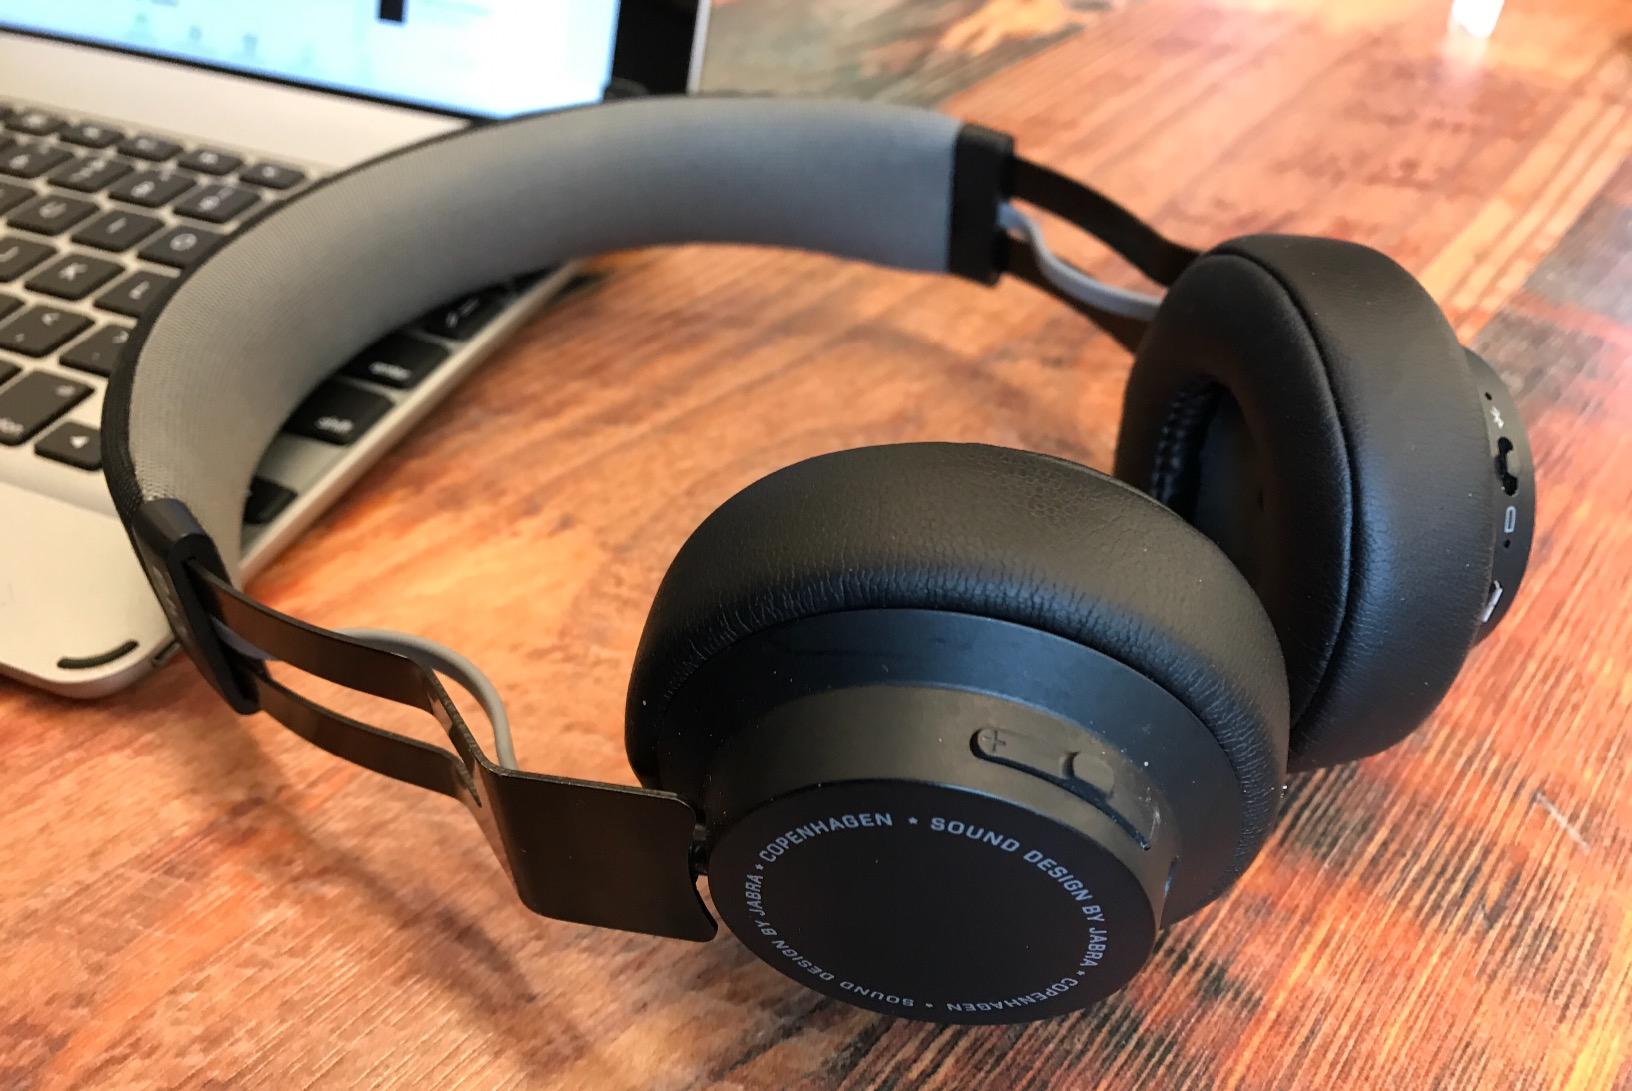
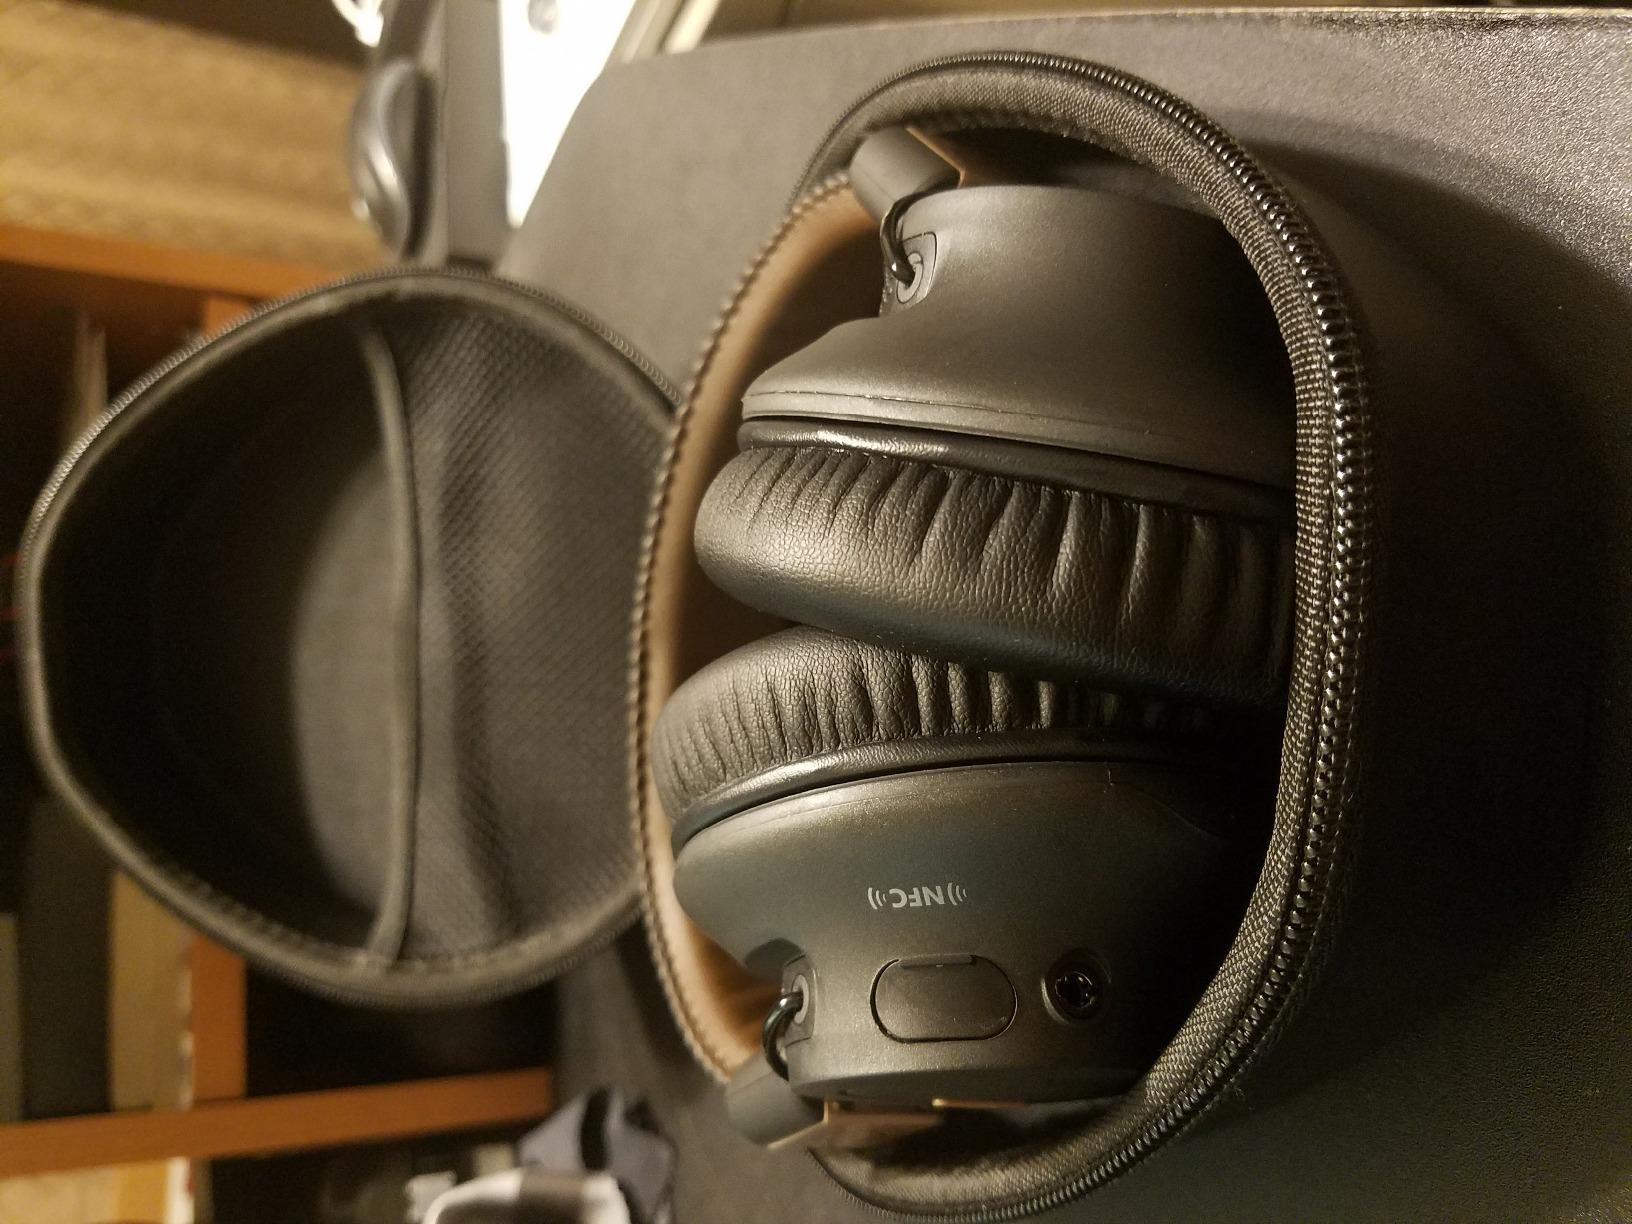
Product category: headphones
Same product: no